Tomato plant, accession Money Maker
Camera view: horizontal (90 deg, fisheye); turntable rotation: 210 degrees
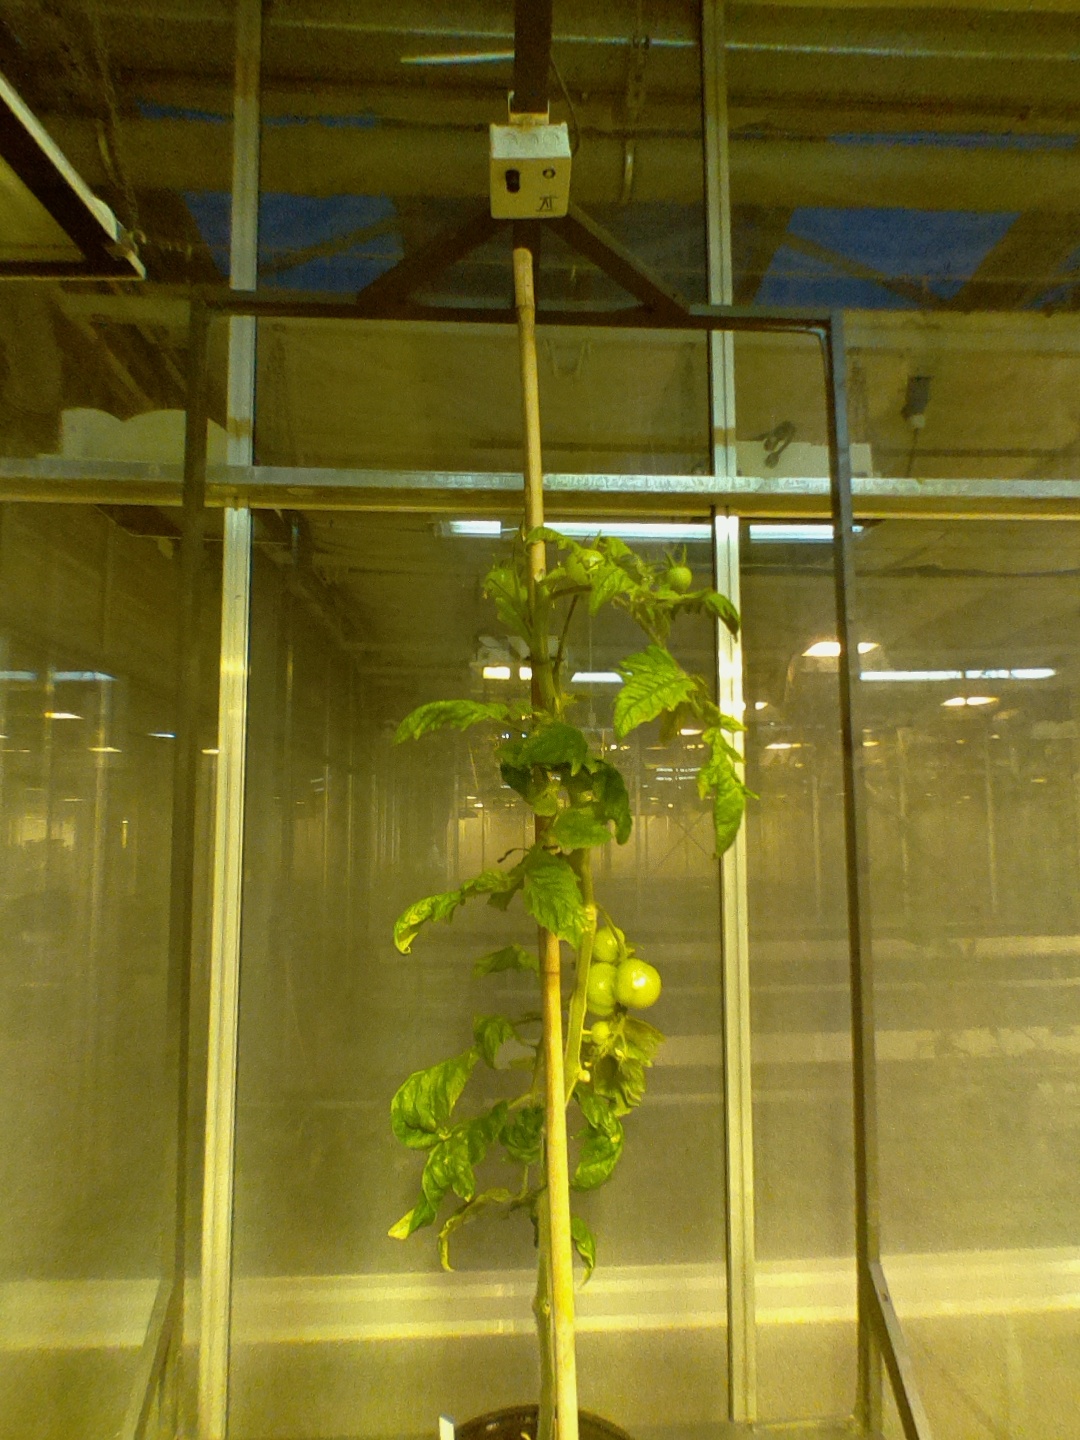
BBCH growth stage 78: 80% -90% of final fruit size